Love (Cirque du Soleil)

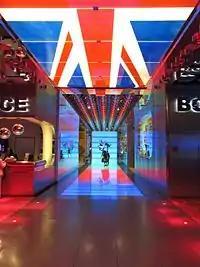
"Love" entrance at the Mirage

Tickets went on sale April 19, 2006. Preview performances ran from June 2 to June 29. In attendance at the gala opening on June 30 were McCartney, Starr, Ono, Cynthia Lennon, Julian Lennon, Olivia and Dhani Harrison, and George Martin. It was the biggest reunion of the Beatles' 'family' since the band's breakup. At the end of the show, McCartney, Starr, Olivia, Ono, and Martin went onstage.